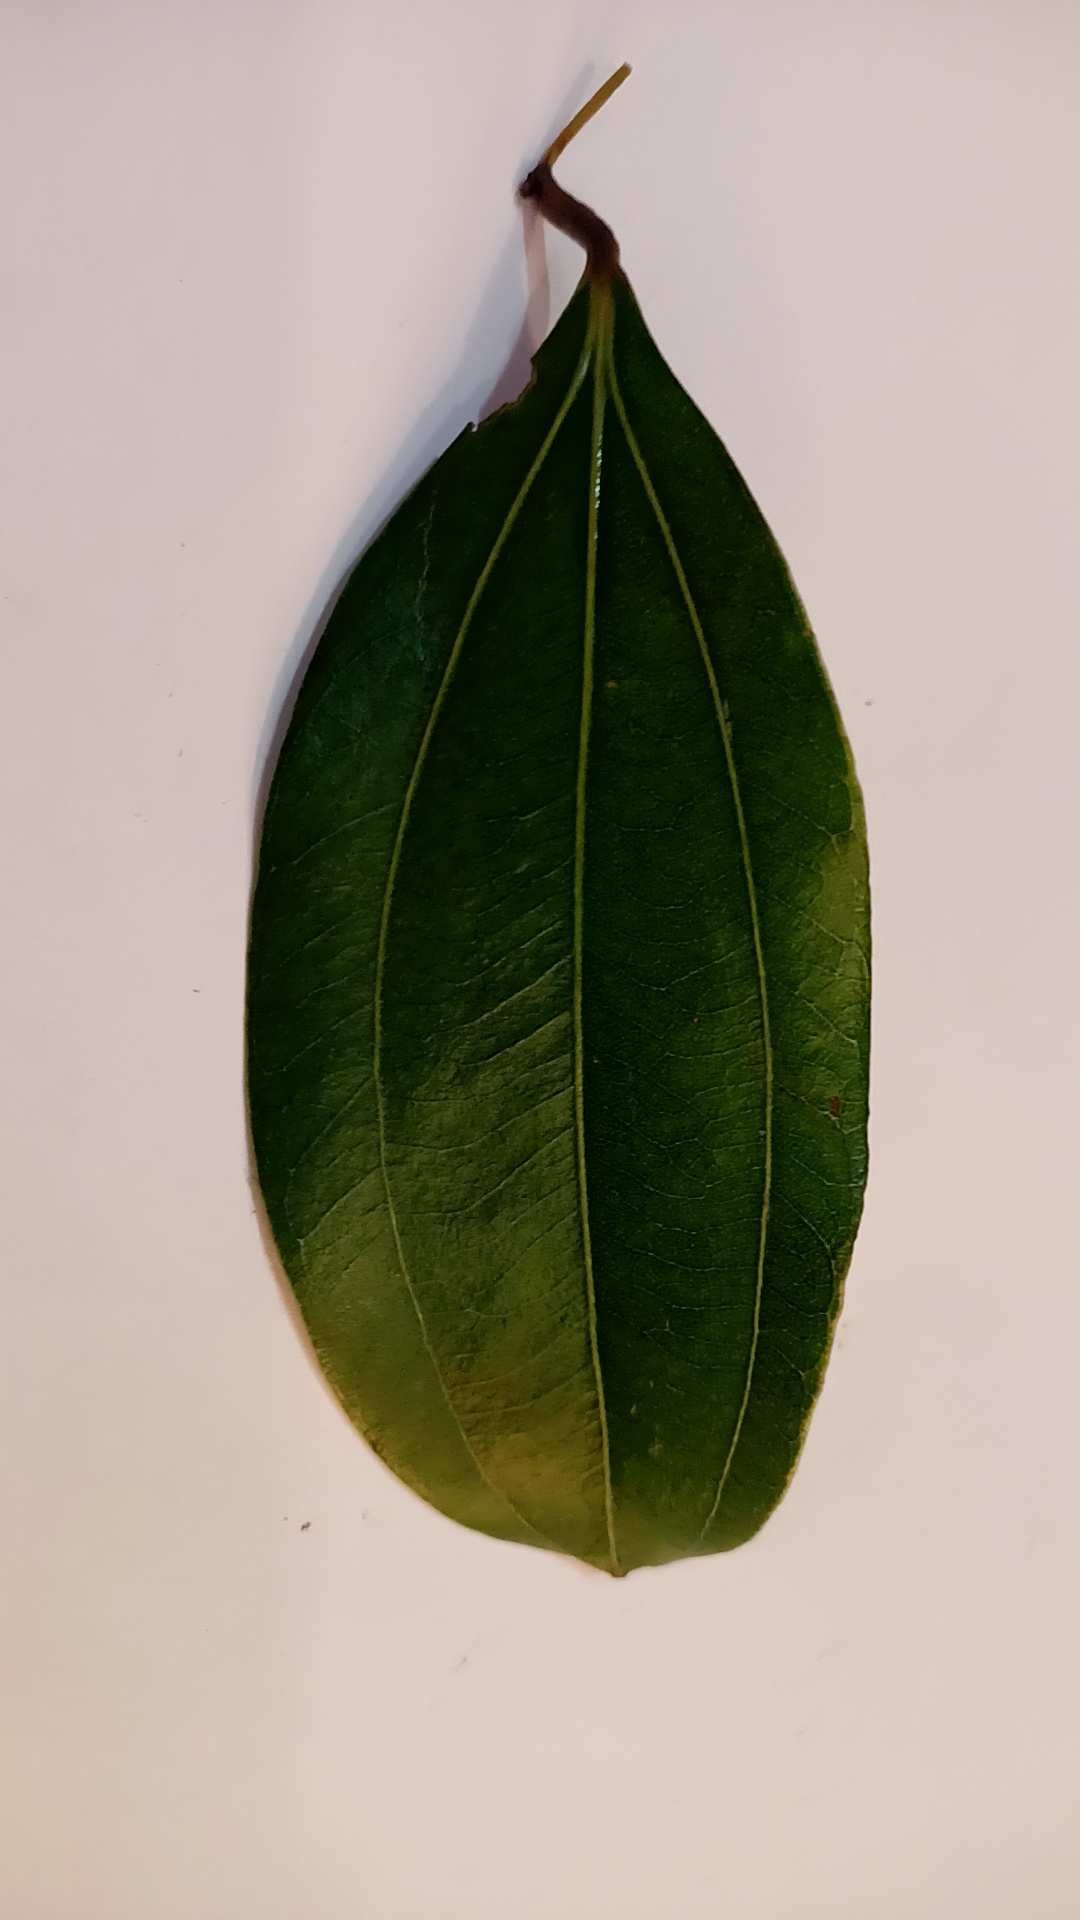
Label: Healthy